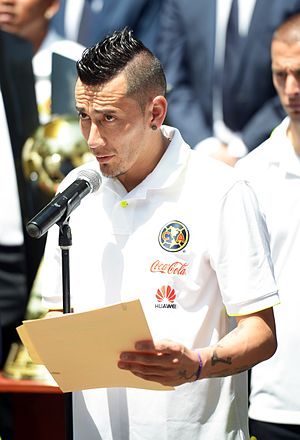
Rubens Sambueza
Rubens Sambueza er en argentinsk midtbanespiller i fodbold. Han spiller i øjeblikket for UNAM Pumas i den bedste mexicanske række.